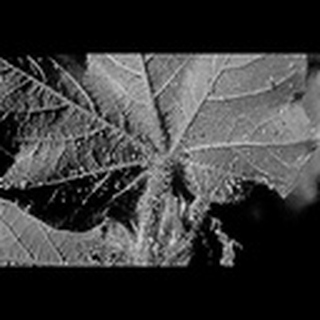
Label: cotton_aphids